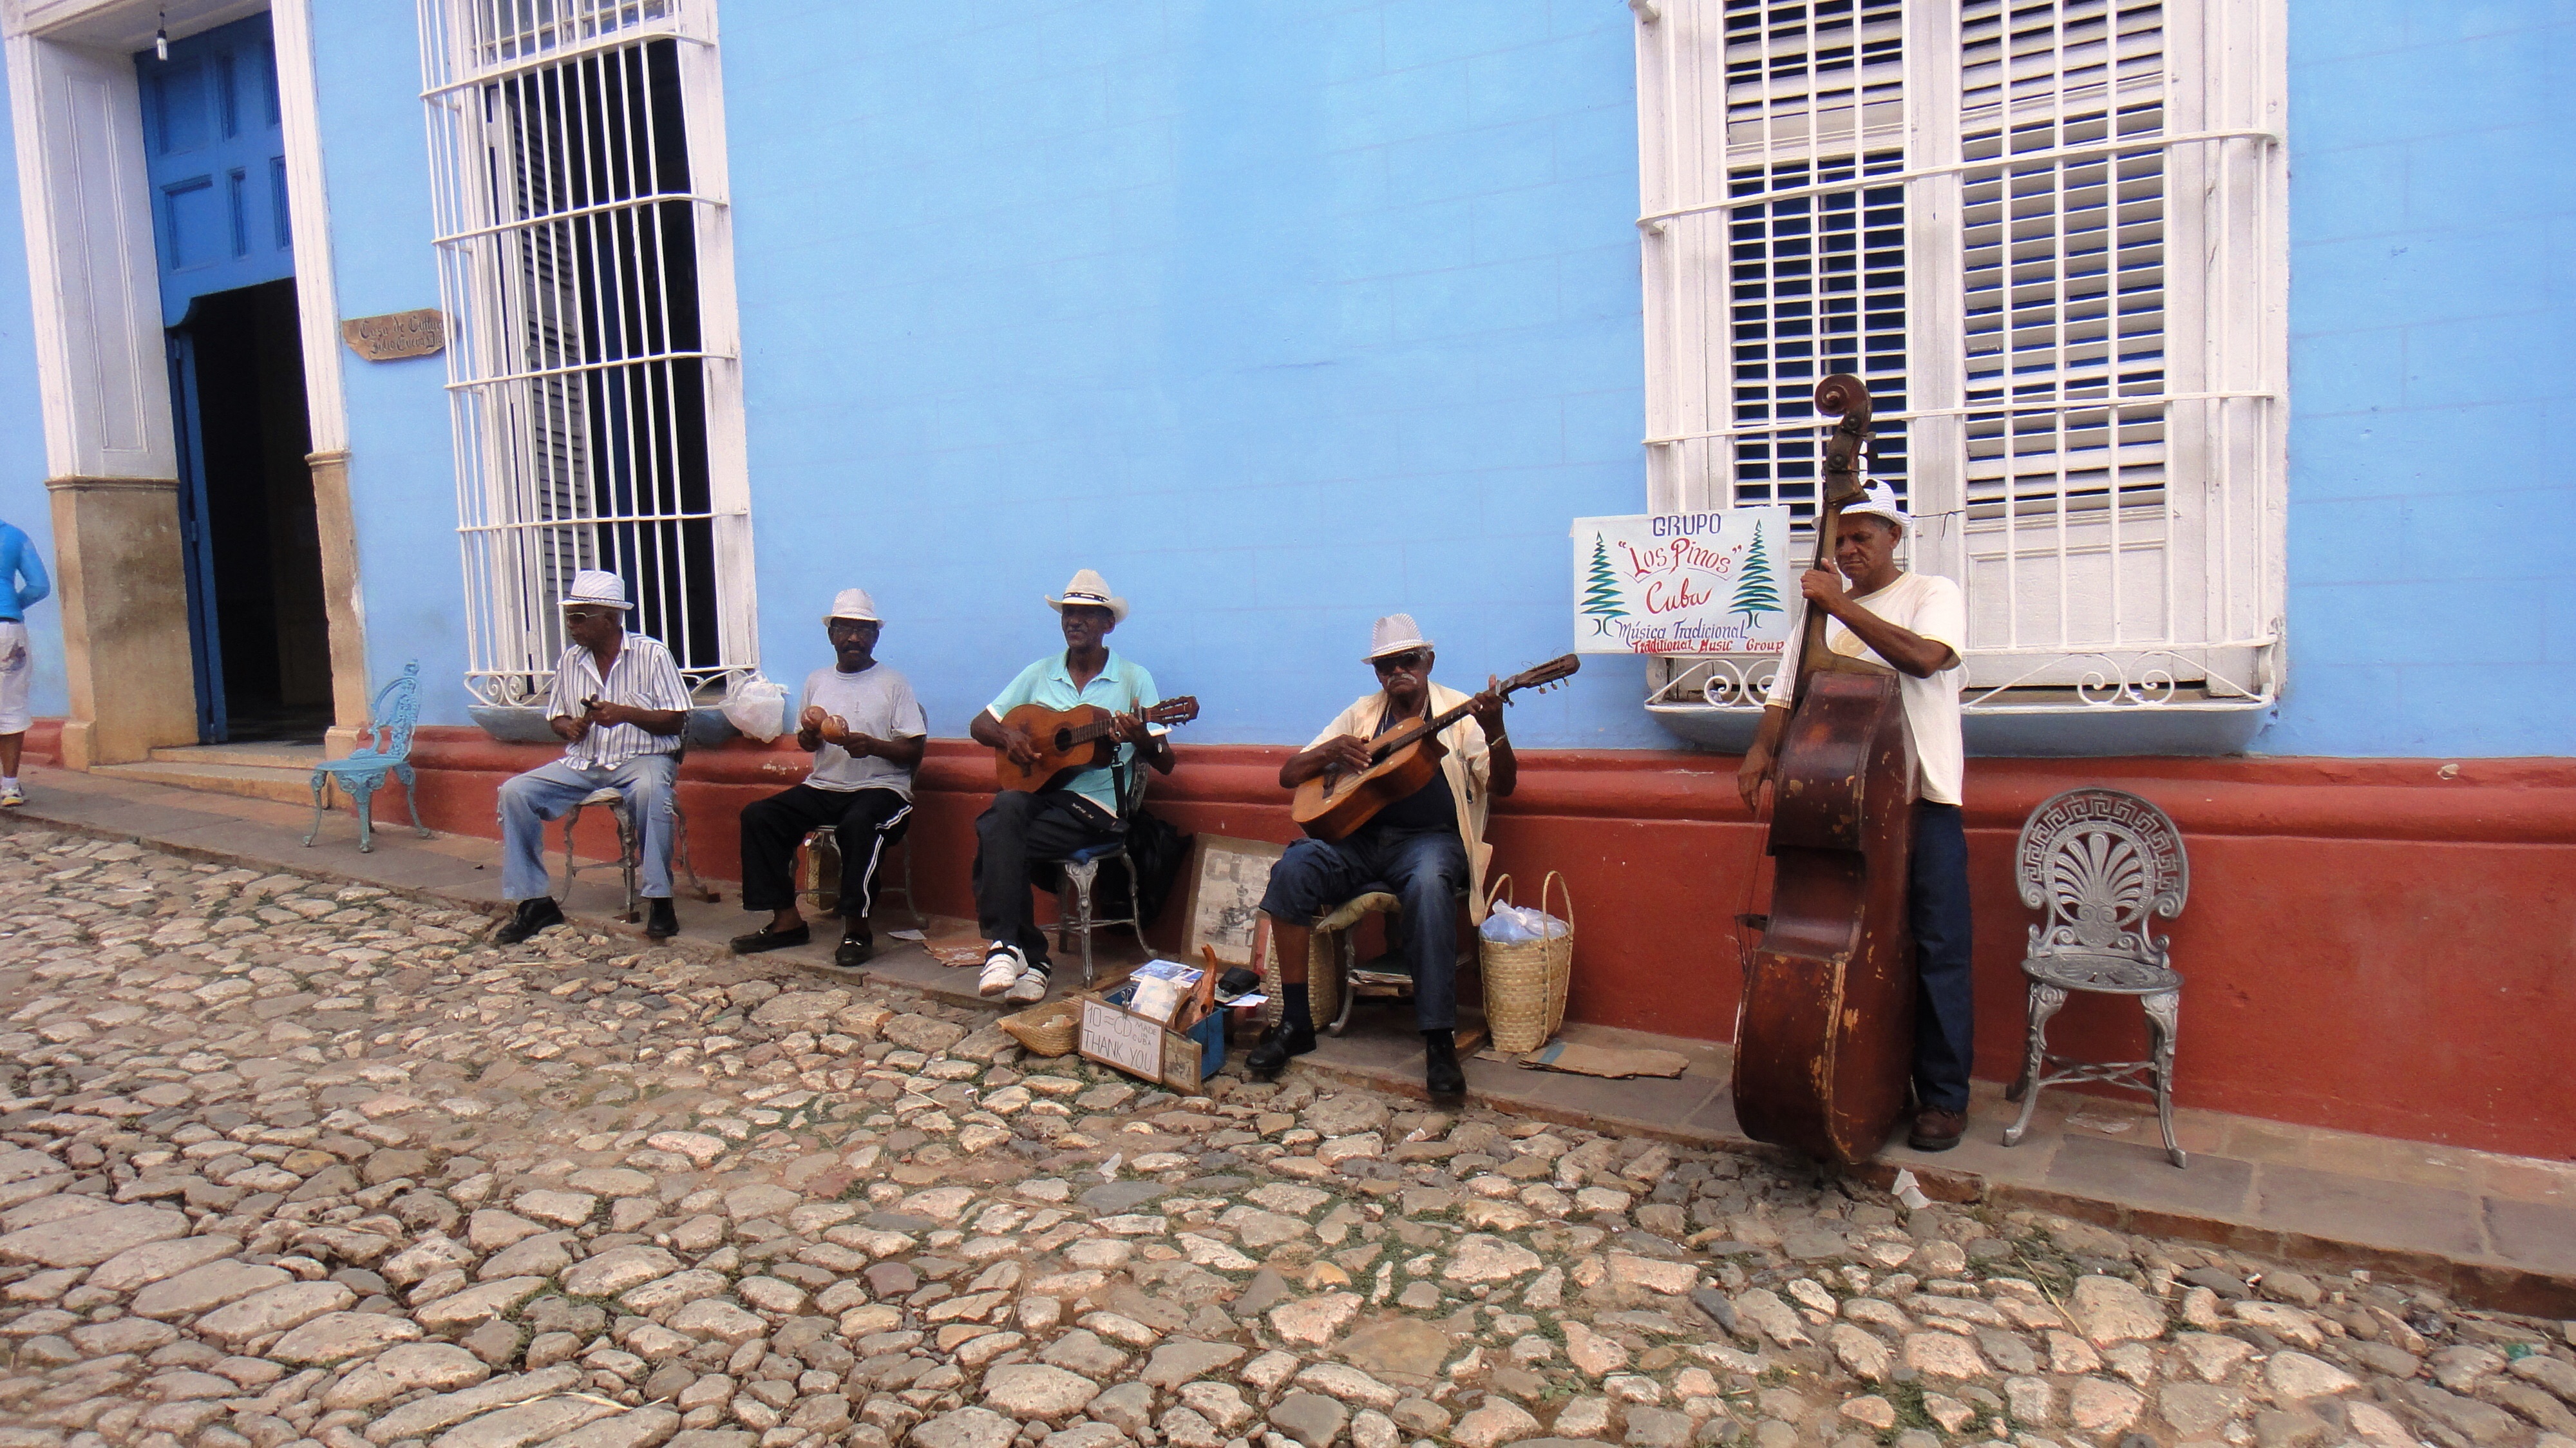
music, road, street, band, tourism, cuba, trinidad, coloured facade